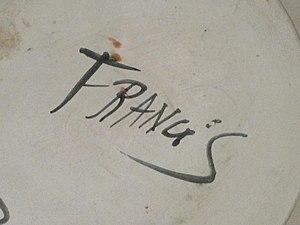
Signature de Francis Crociani, Vallauris, Atelier Cerenne
L’Atelier Cerenne est un atelier de création céramique actif à Vallauris entre 1945 et 1958.